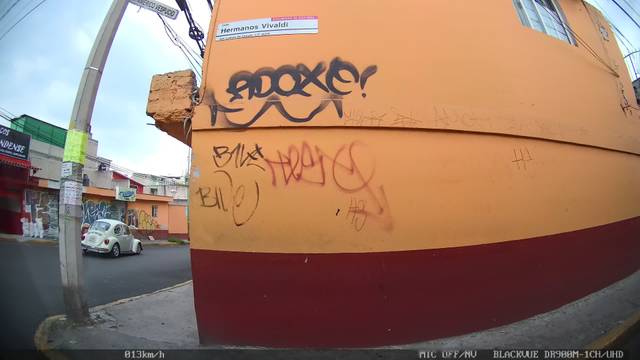
Region: Mexico
Coordinates: 19.378, -99.218